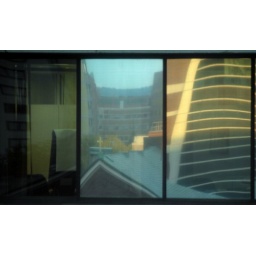
windows in the building on the odd-numbered side of Staniford Street